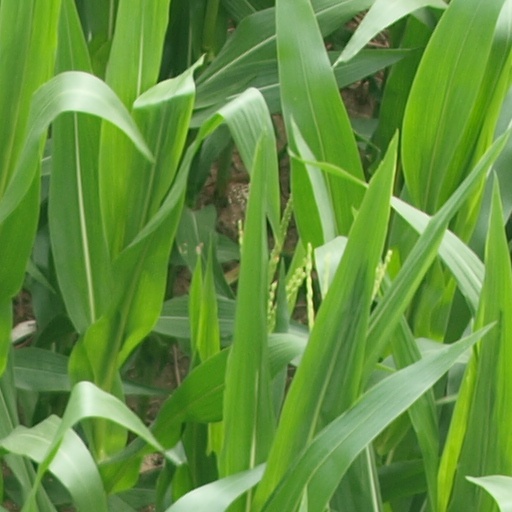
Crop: maize; corn